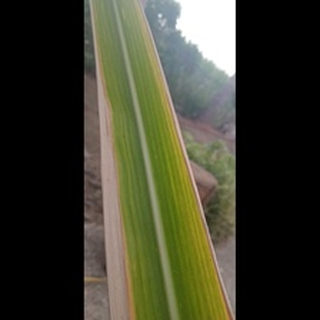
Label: sugarcane_yellow_leaf_disease